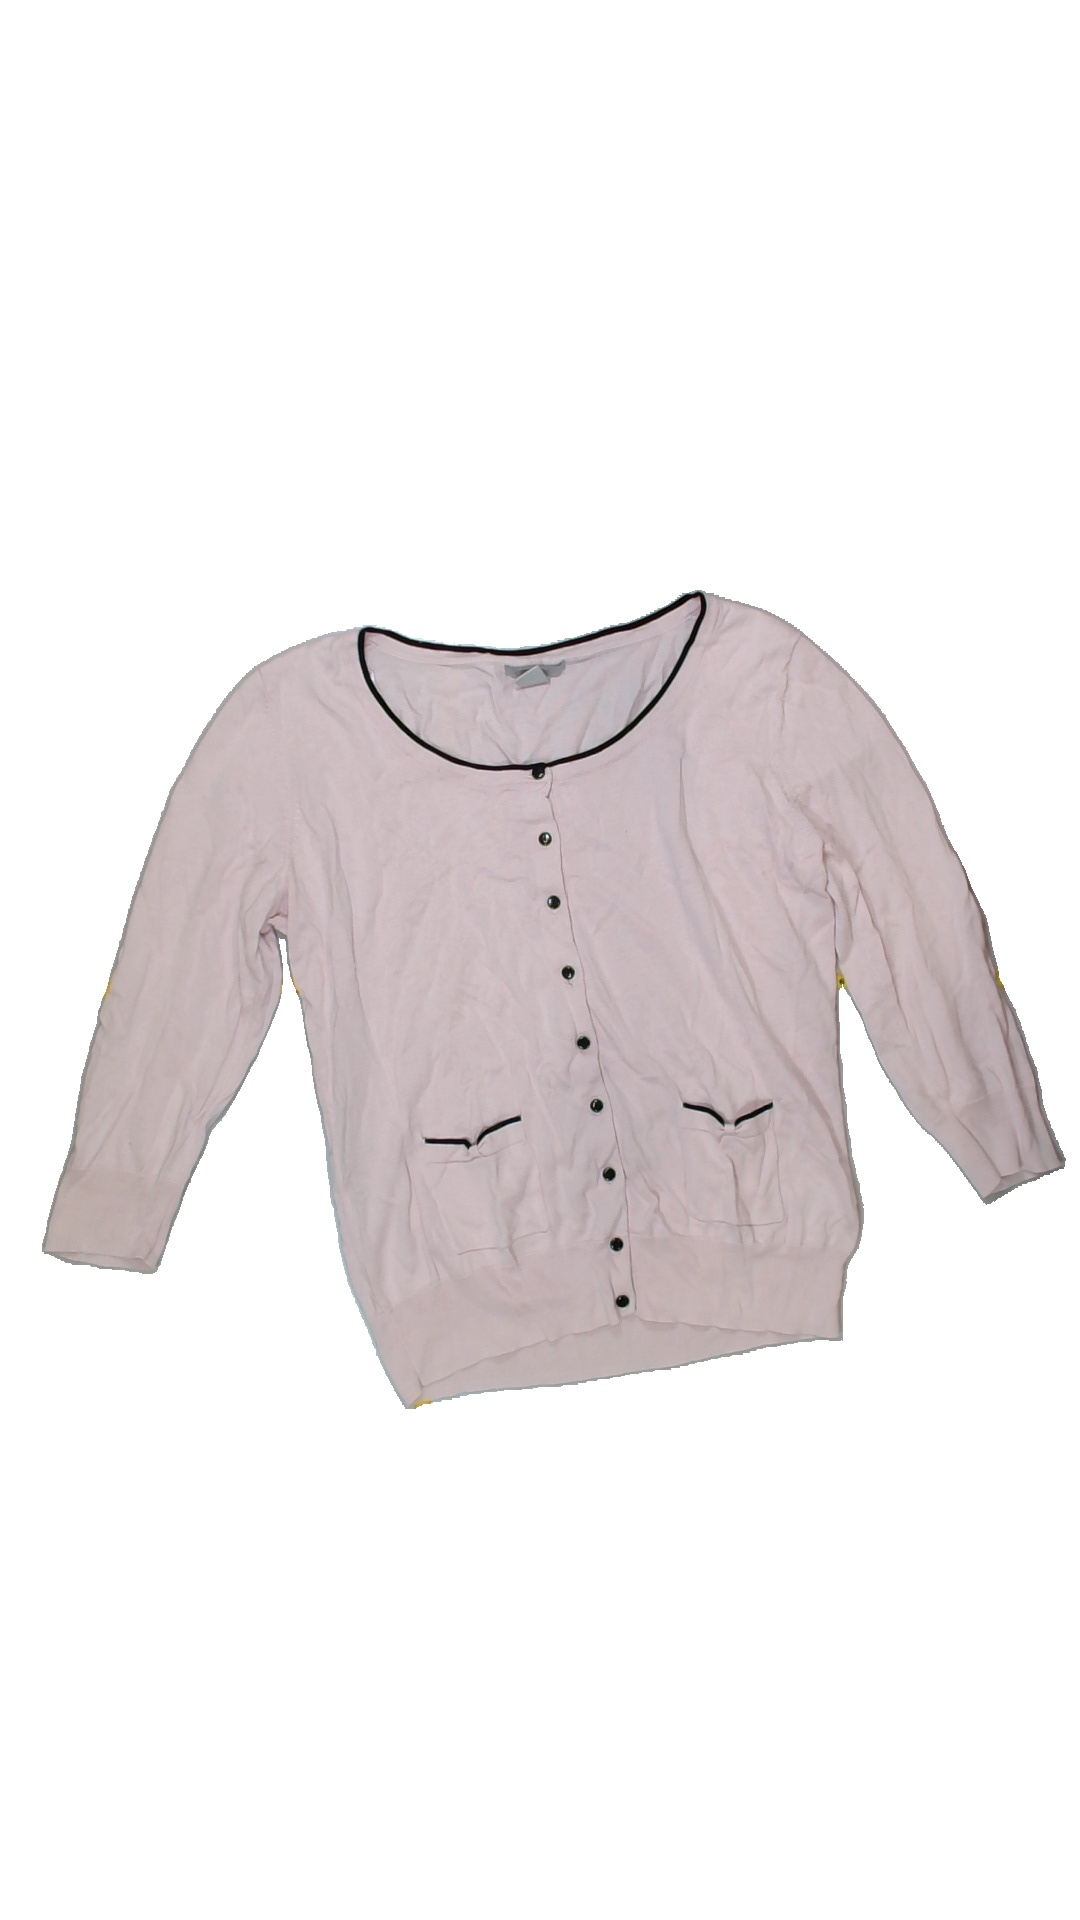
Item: Cardigan (Ladies)
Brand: H&m
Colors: Pink
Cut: Regular, C-collar
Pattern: Plain
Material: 50%cotton 50%viscose
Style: No trend
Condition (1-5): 3
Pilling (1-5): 4
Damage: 0
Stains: No
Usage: Export
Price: <50